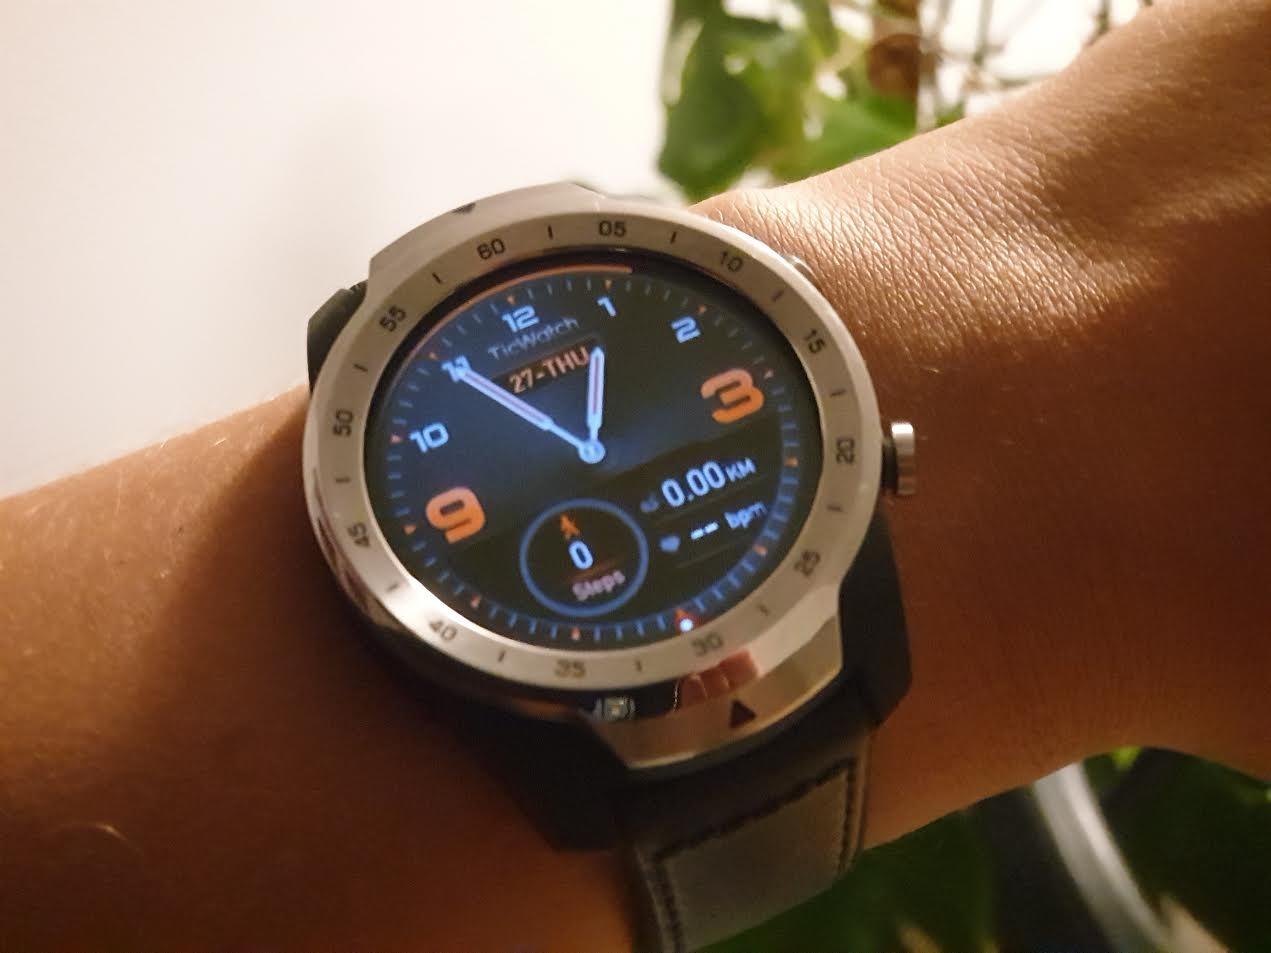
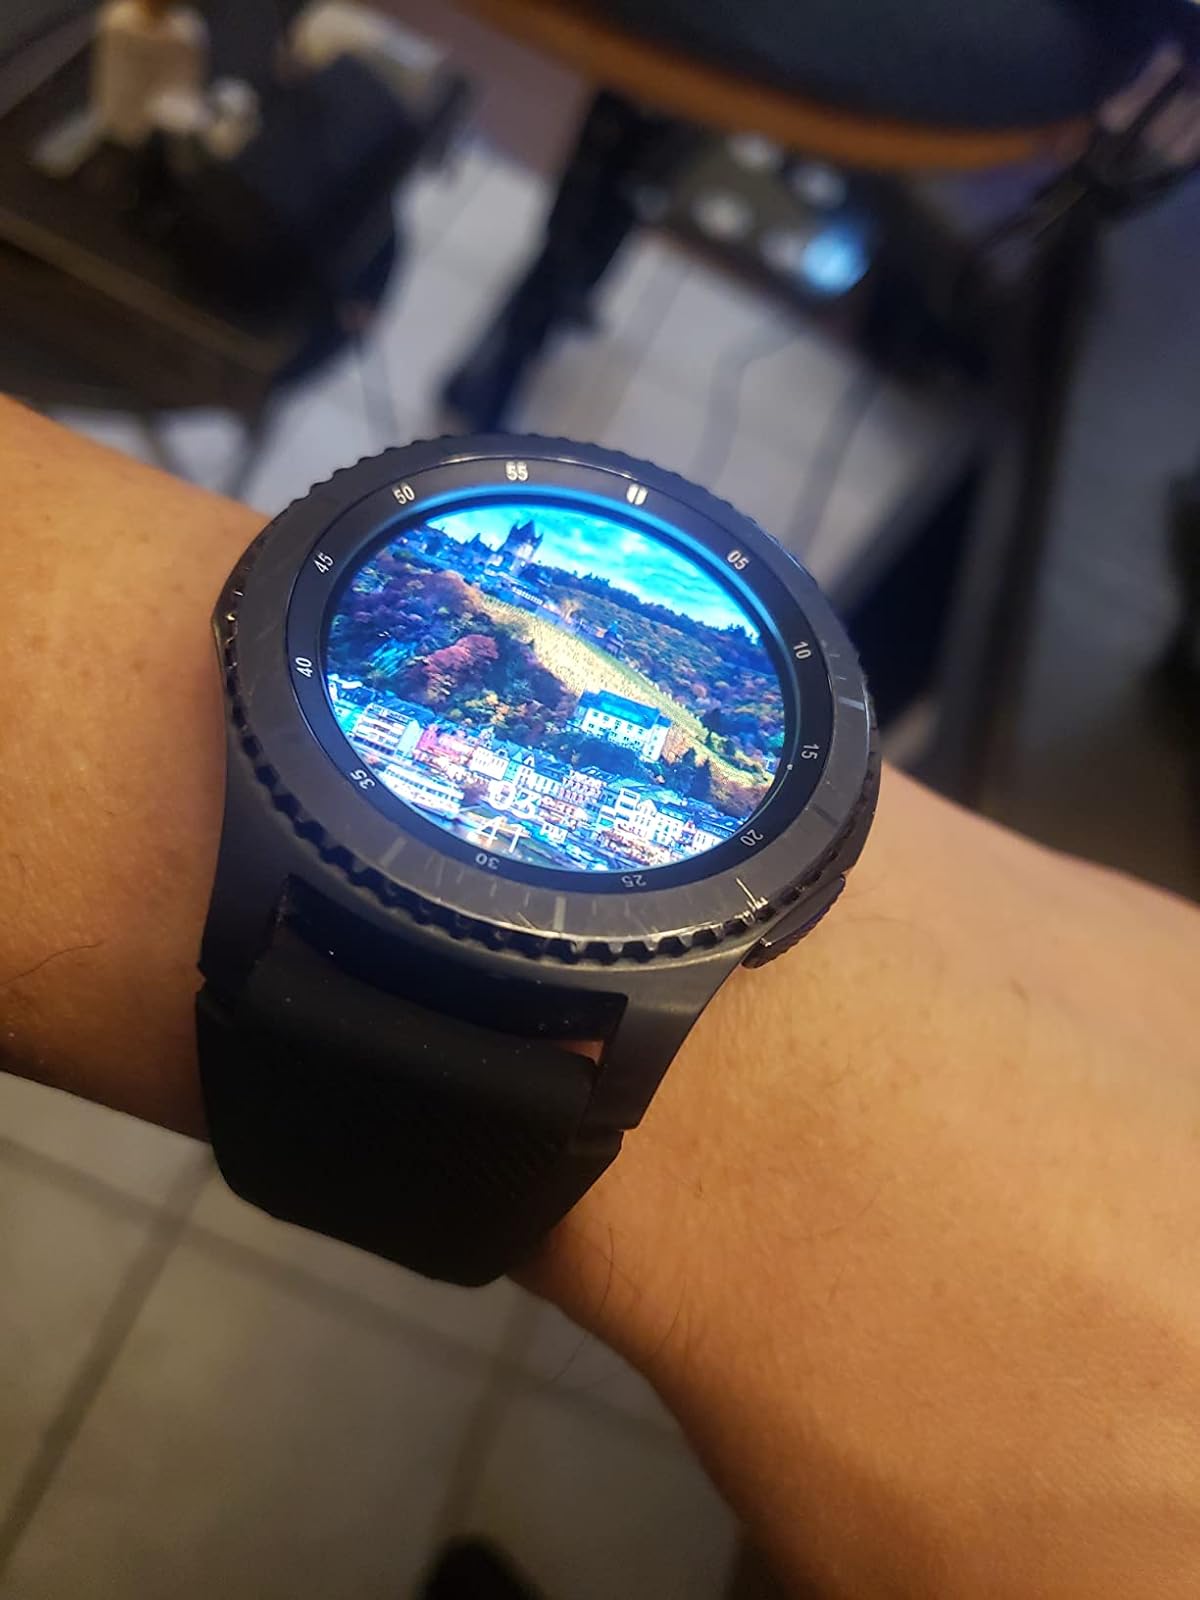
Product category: smartwatch
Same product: no